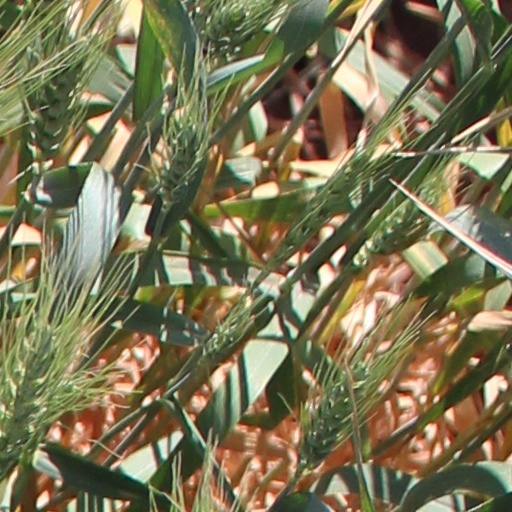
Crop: wheat